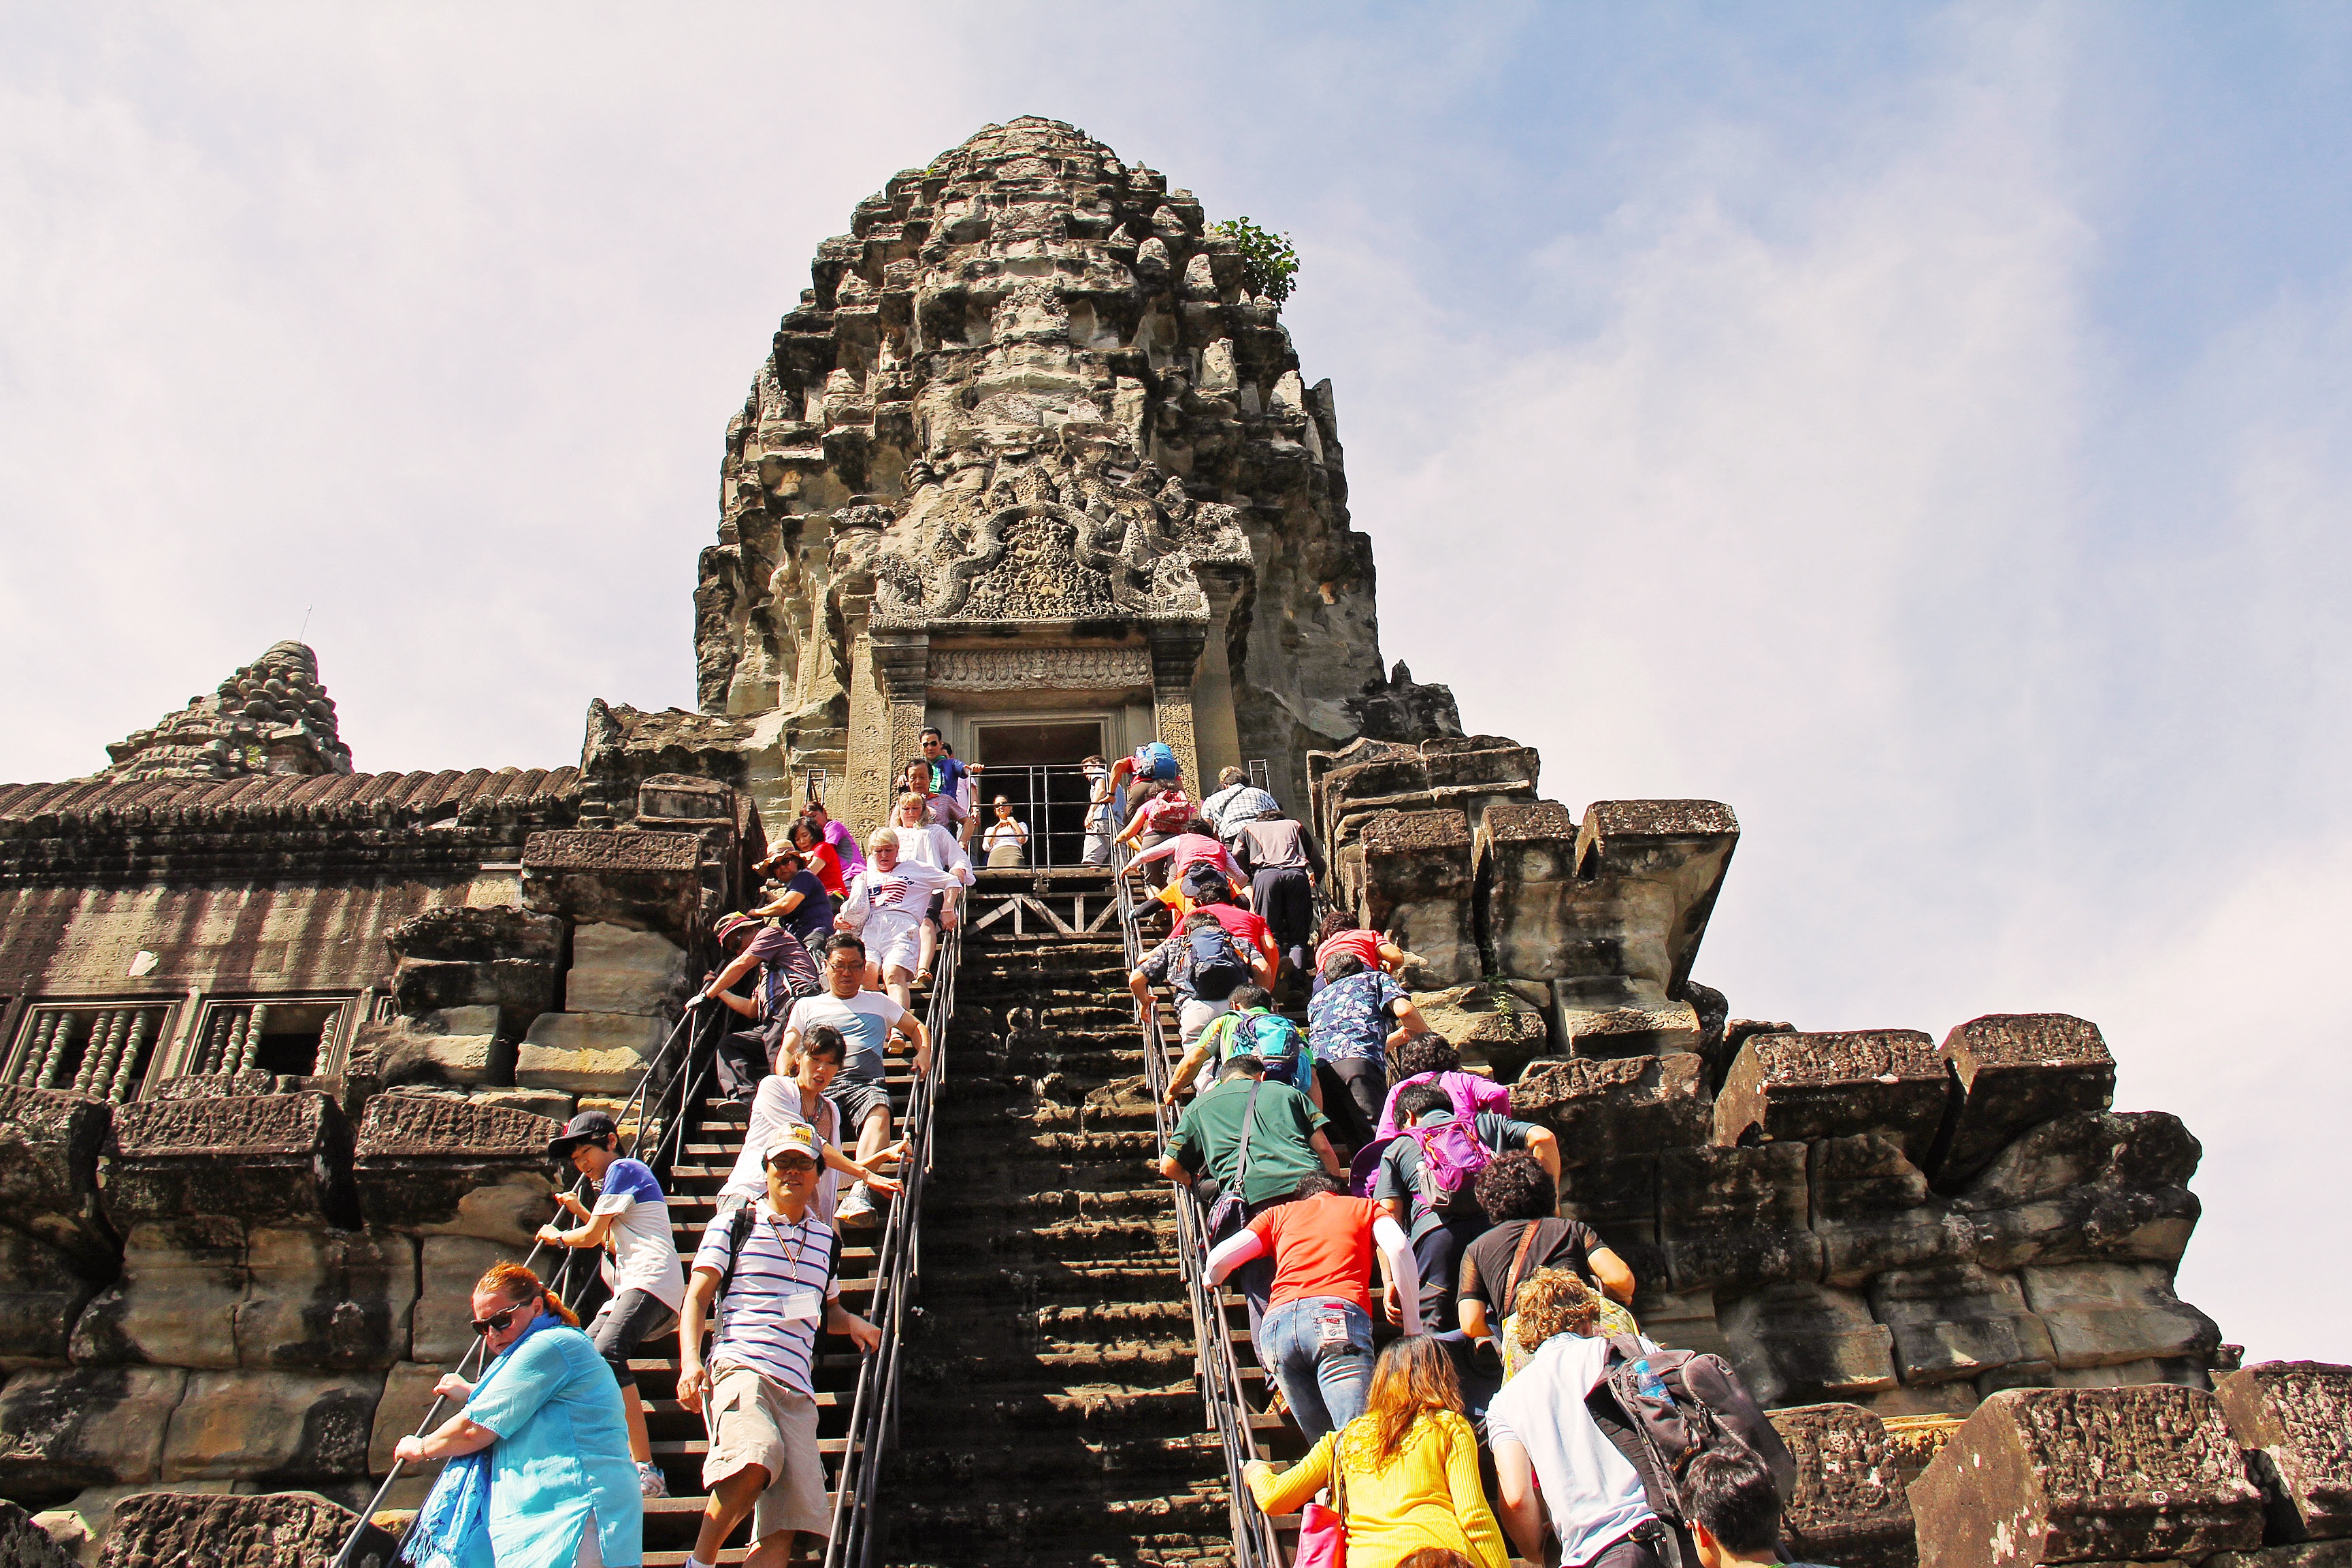
architecture, people, antique, old, stone, monument, tourist, travel, buddhism, religion, asia, ancient, landmark, ruin, tourism, place of worship, world, temple, cambodia, amazing, beautiful, wonder, heritage, unesco, angkor wat, movie, wat, angkor, khmer, siem reap, archaeological site, hindu temple, historic site, ancient history, seven wonders, angkor wat temple